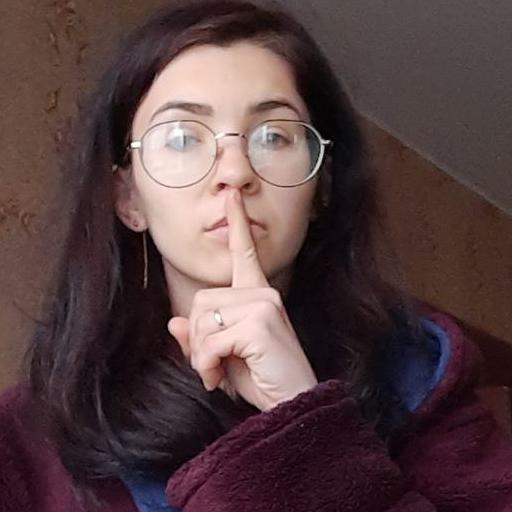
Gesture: mute